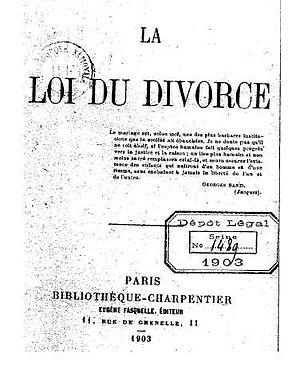
Alfred Naquet, né à Carpentras le 6 octobre 1834 et mort à Paris le 10 novembre 1916, est un médecin, chimiste et homme politique français, promoteur du divorce judiciaire et partisan de la séparation de l'Église et de l'État.